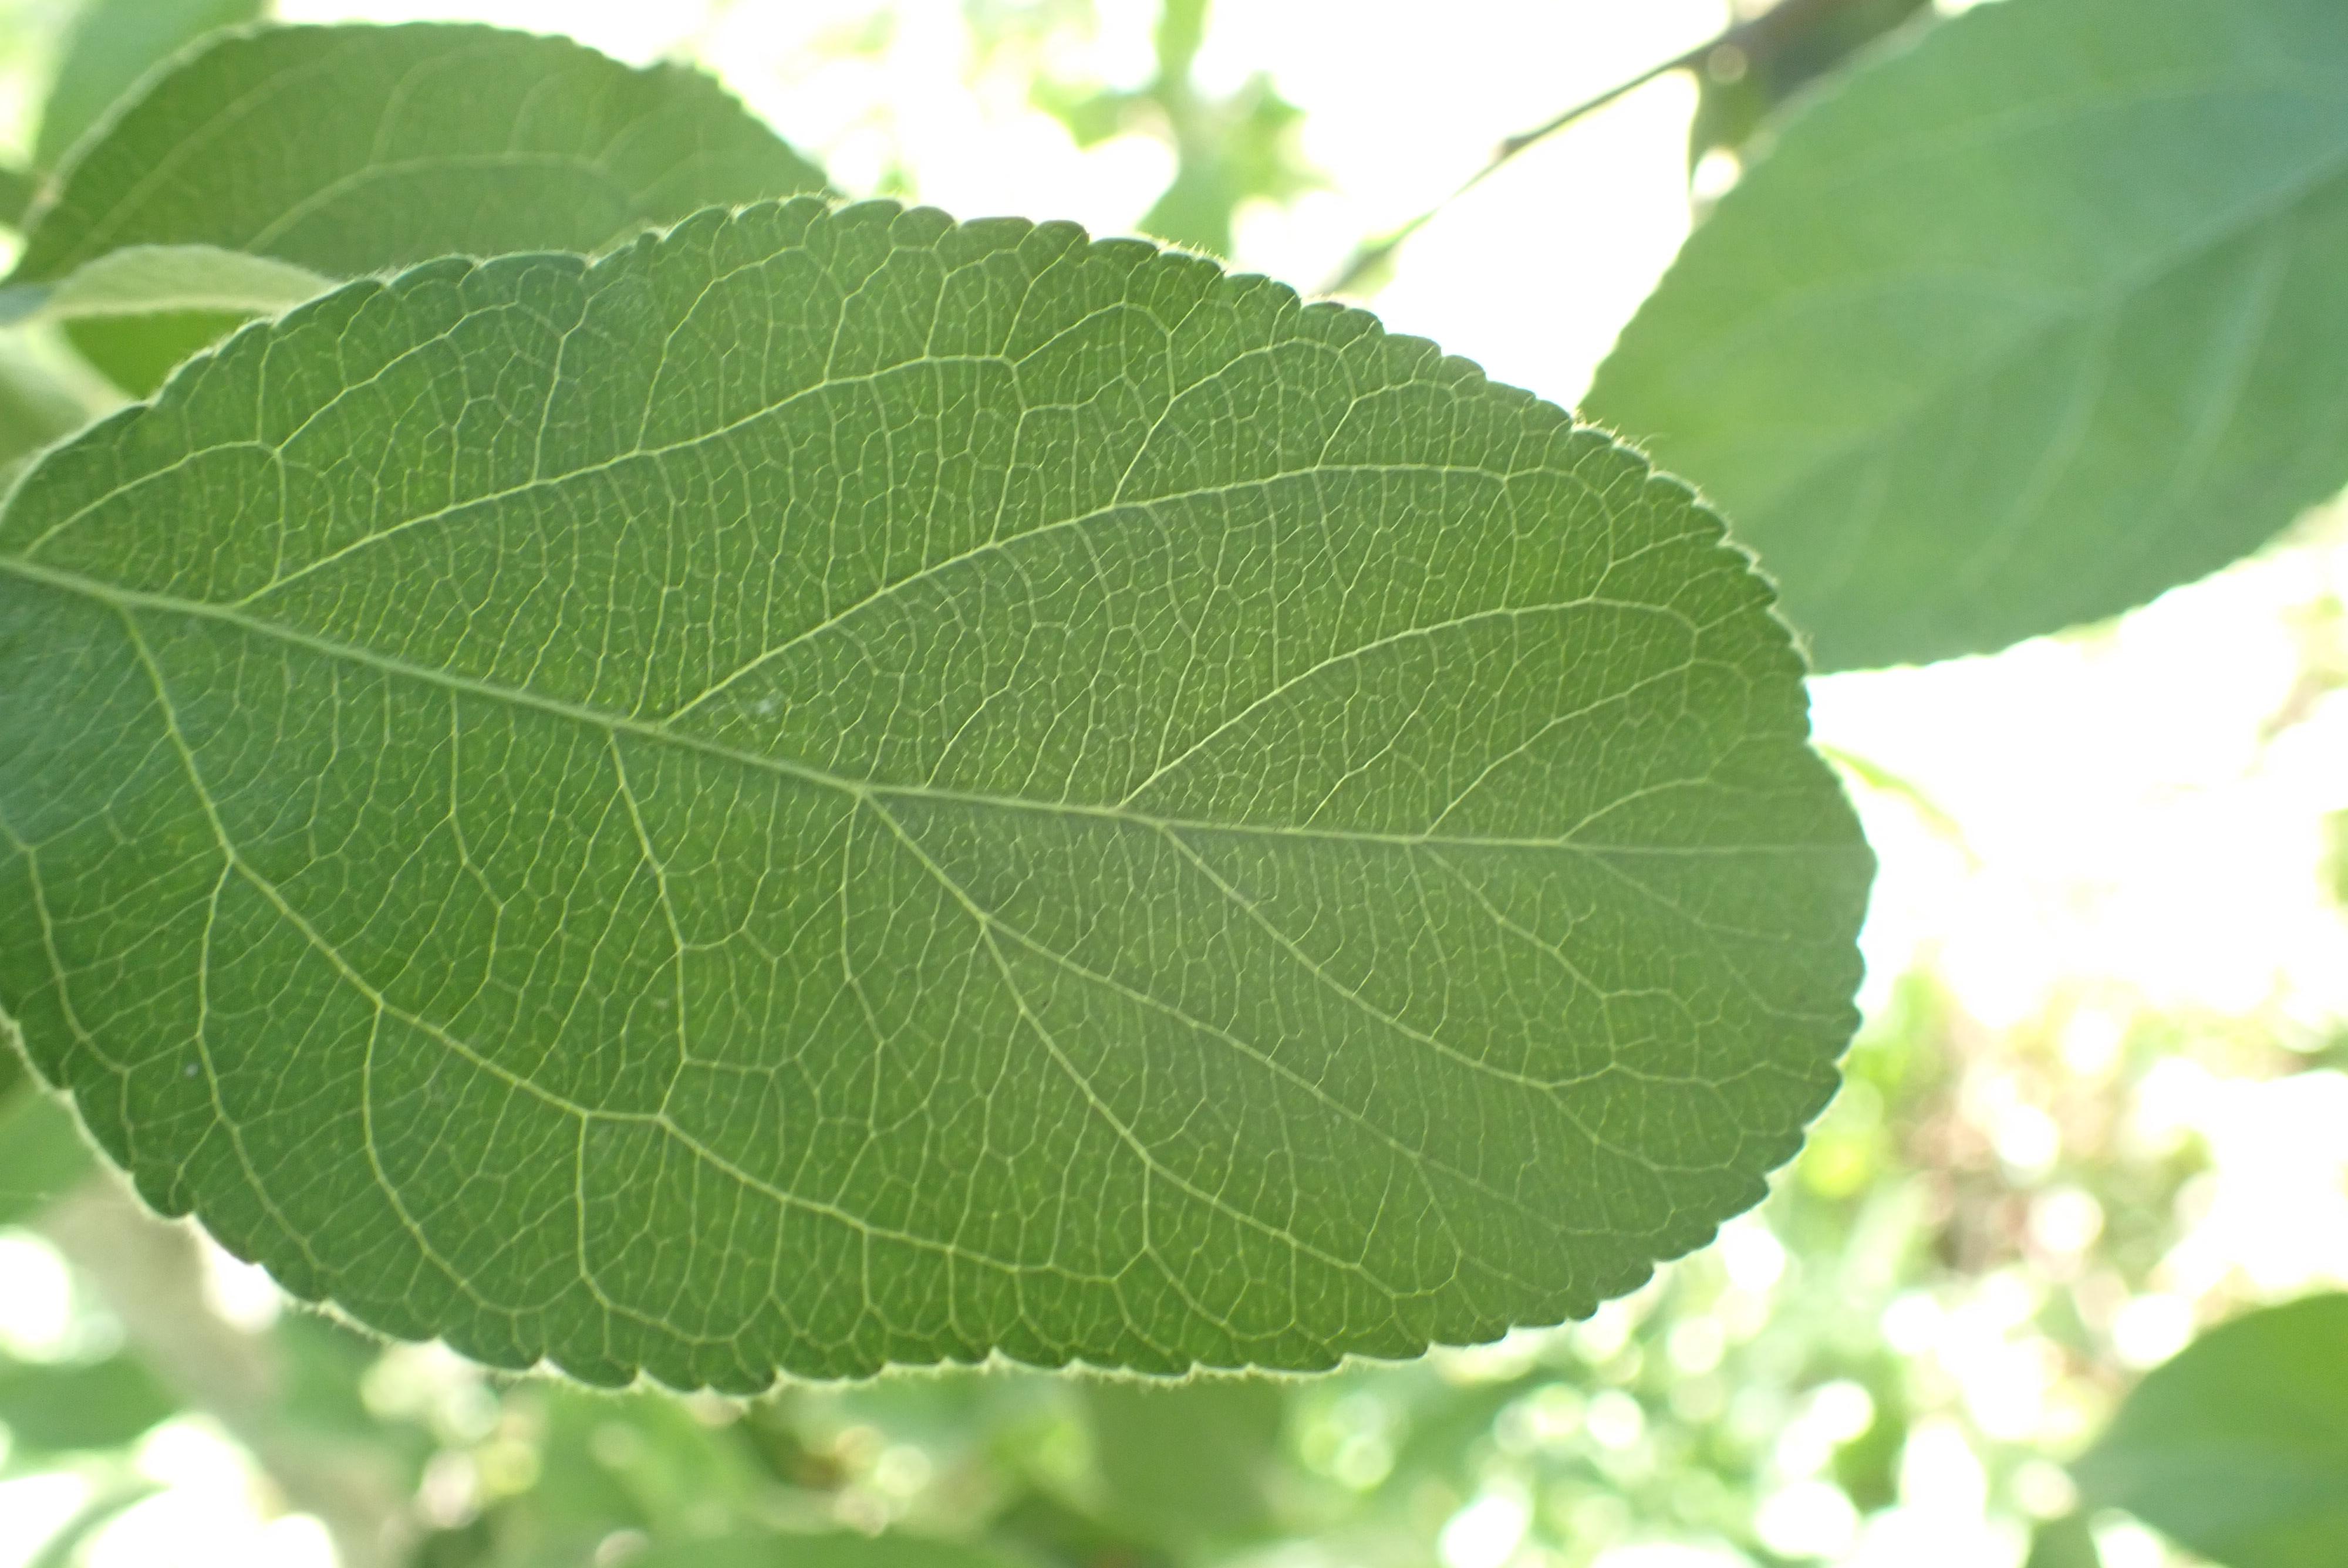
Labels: healthy